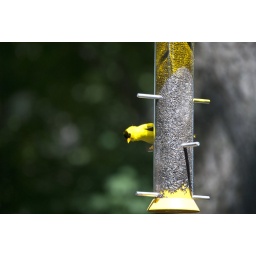
My mother was walking the dog down below the tree and this little bird was fascinated by it.